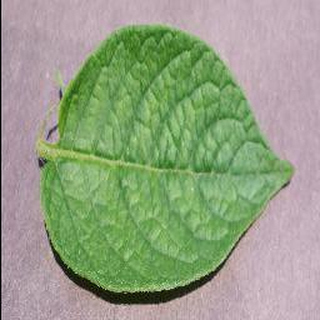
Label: healthy_potato